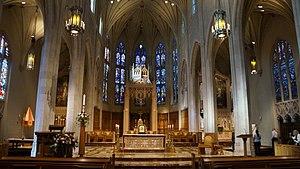
La cathédrale-basilique du Christ-Roi est une église catholique de Hamilton en Ontario au Canada. Elle est le siège du diocèse de Hamilton. Elle fut consacrée en 1933 et élevée au rang de basilique mineure en 2013.